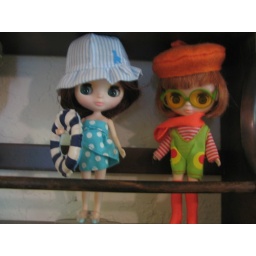
apple jack's in the jazz cool set. i love the glasses especially!